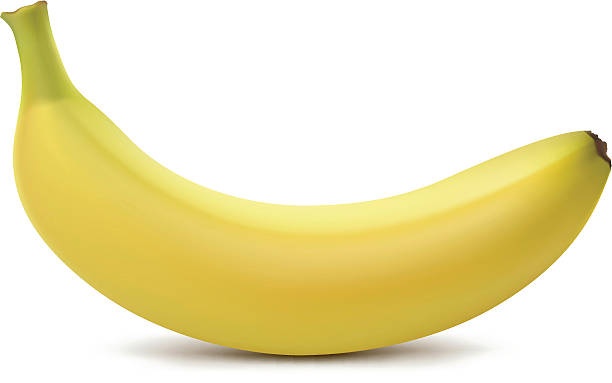
Label: banana